University of the Incarnate Word

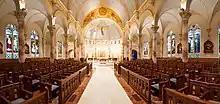
Chapel of the Incarnate Word, Sisters of Charity of the Incarnate Word

The university's main campus is located in the Midtown Brackenridge district of San Antonio and the enclave city of Alamo Heights. Satellite campuses are located in northwest San Antonio at the South Texas Medical Center; Mexico City, Mexico (Centro Universitario Incarnate Word); Irapuato, Mexico (Universidad Incarnate Word Campus Bajio), and Strasbourg (France). UIW also maintains four School of Professional Studies' locations, the Northeast Center at Rolling Oaks Mall in northeast San Antonio, the Alamo Height Center at St. Anthony Catholic High School, the Northwest Center in northwest San Antonio, and the Corpus Christi Center in Corpus Christi, Texas.